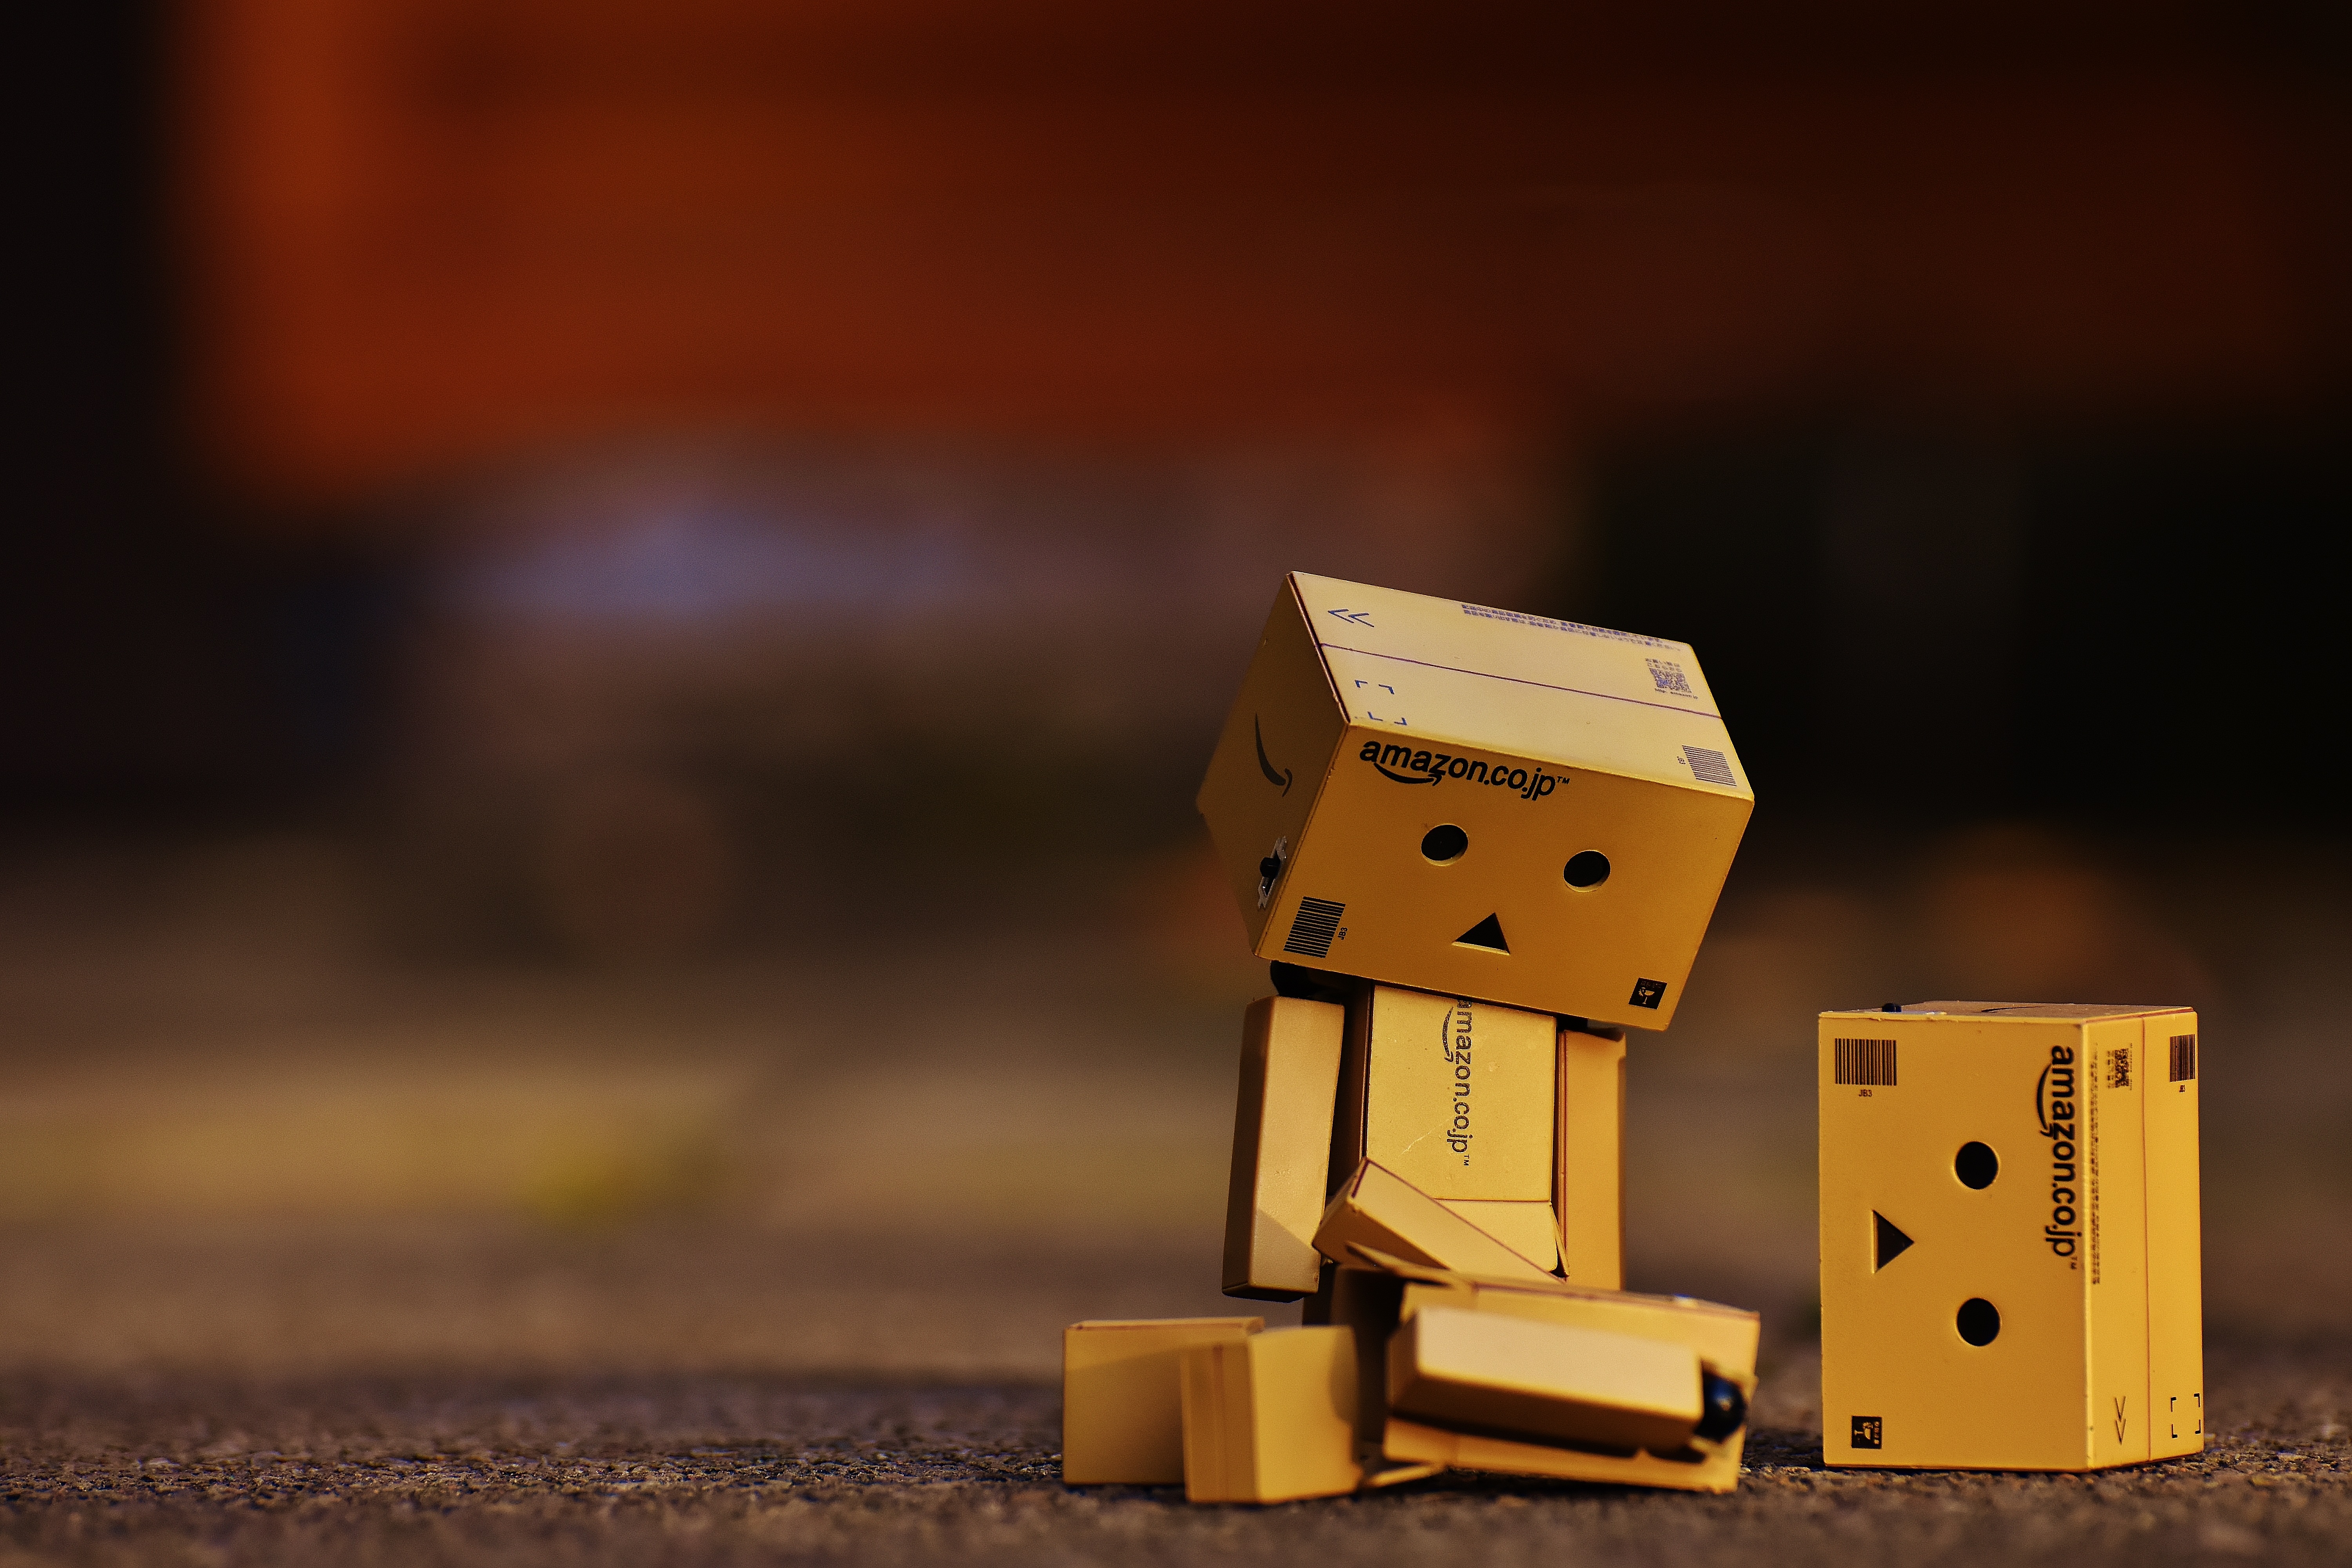
light, wood, night, cute, color, broken, yellow, death, toy, sad, figure, friends, funny, figures, danbo, screenshot, miss, grieve